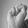
ASL letter: S